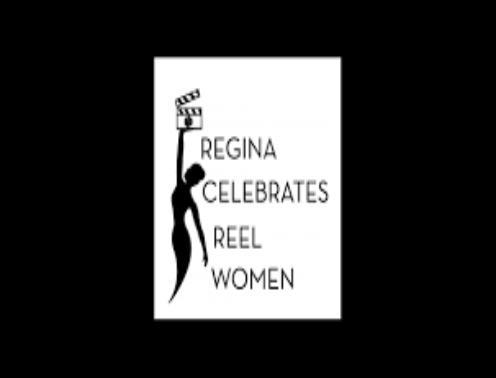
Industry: Clothes